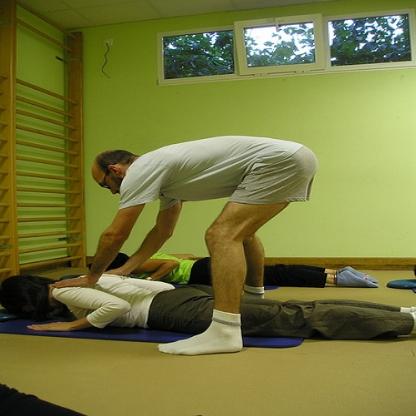
Scene: Indoor